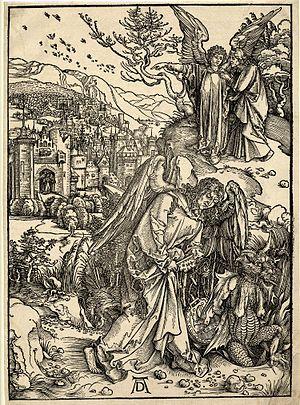
L'Apocalypse est une suite de 15 xylographies réalisées par Albrecht Dürer entre 1496 et 1498, inspirées du Livre de l'Apocalypse, dans le Nouveau Testament. Réunies en volume par Dürer, ces gravures constituent la seule série qu'il ait réalisée d'un seul jet. Il en donnera une seconde version en 1511 avec de légères modifications.